Supply and demand

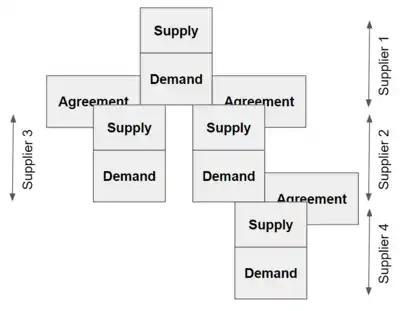
Supply chain as connected supply and demand curves

In microeconomics, supply and demand is an economic model of price determination in a market. It postulates that, holding all else equal, the unit price for a particular good or other traded item in a perfectly competitive market, will vary until it settles at the market-clearing price, where the quantity demanded equals the quantity supplied such that an economic equilibrium is achieved for price and quantity transacted. The concept of supply and demand forms the theoretical basis of modern economics.